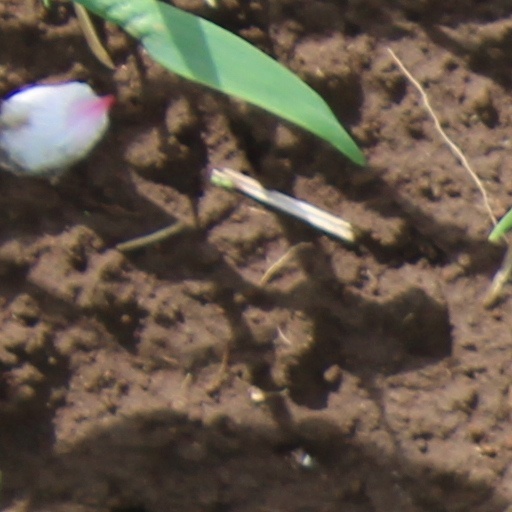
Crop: wheat